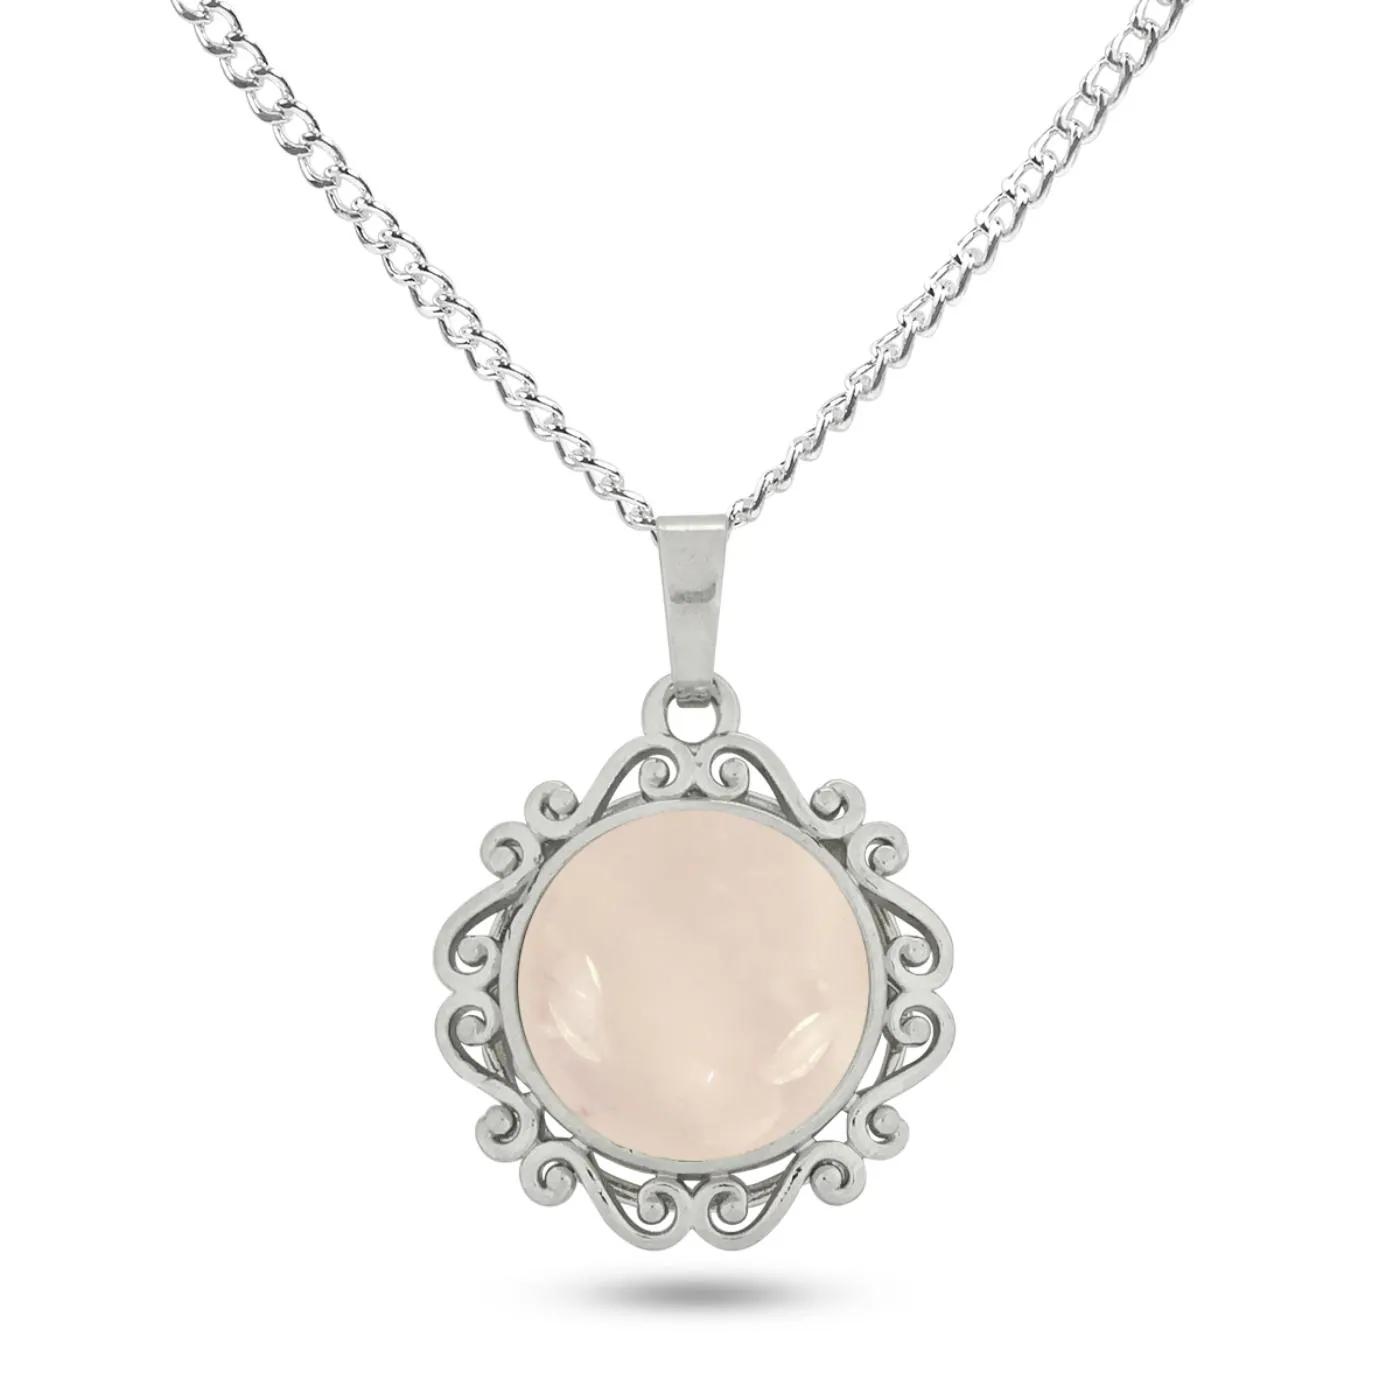
Reiki Crystal Products Rose Quartz Stone Pendant With Chain For Reiki Healing And Crystal healing
Type: Necklaces & Pendants
Brand: Reiki Crystal Products
Price: Rs. 399
Natural Crystal Stone Pendant | Height : 25 mm | Length - 25 mm Approx. Pendant Charged By Reiki Grand Master & Vastu Expert
Features: Natural Crystal Stone Pendant | Height : 25 mm | Length - 25 mm Approx. Pendant Charged By Reiki Grand Master & Vastu Expert,Natural Healing Stone Pendant for Reiki Healing, Crystal Healing, Numerology, Tarot, Astrology & Feng Shui,100% Authentic, Original and Natural Healing Crystal / Stone - small holes, crack marks on the surface or inside the stones are often visible,Material : Natural Healing Stones See Images & Product Description For Healing Properties /Advantages,Stylish Party-Daily-Office-Casual Wear Reiki Healing Stone Pendant / Locket for Men, Women, Boys, Girls. Best for Gifting & Personal Use.
Included: Pack Of 1 Rose Quartz Designer Pendant